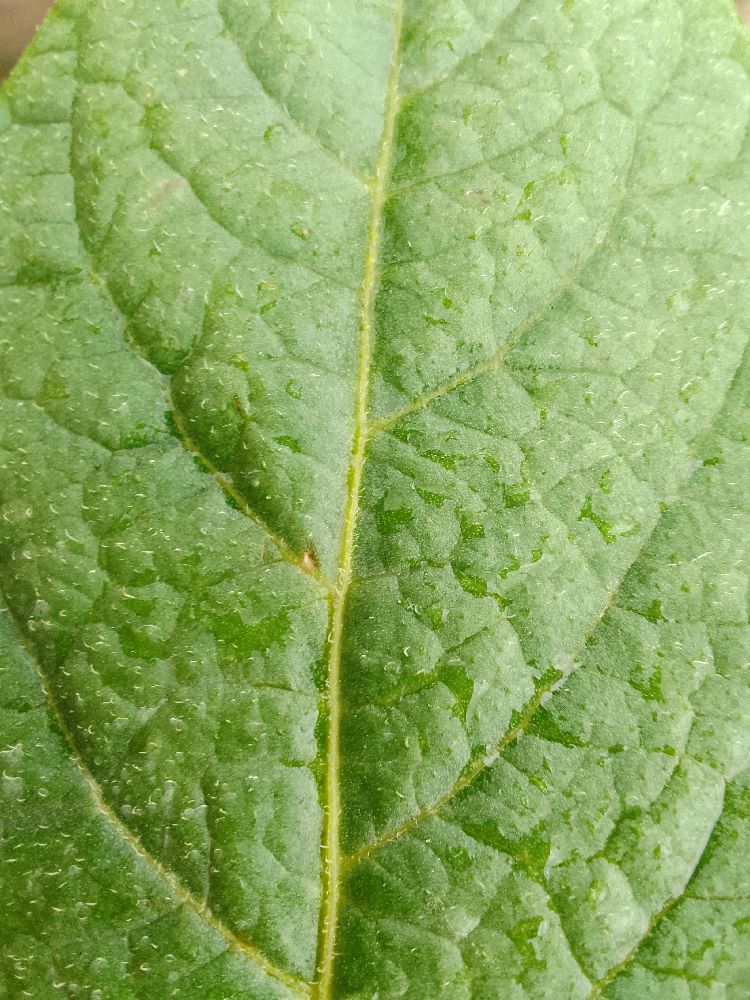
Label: Healthy